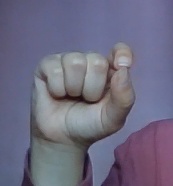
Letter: fa